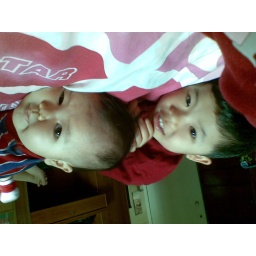
All dress up in red for CNY